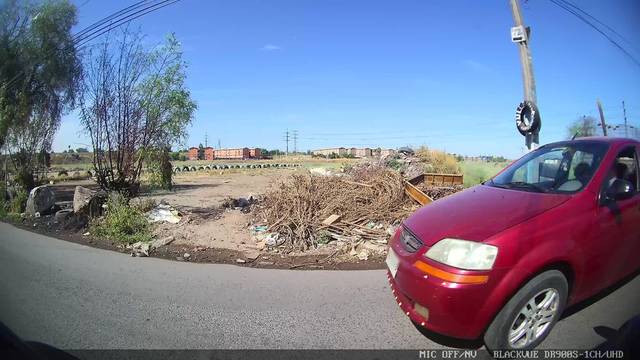
Region: Chile
Coordinates: -33.491, -70.73